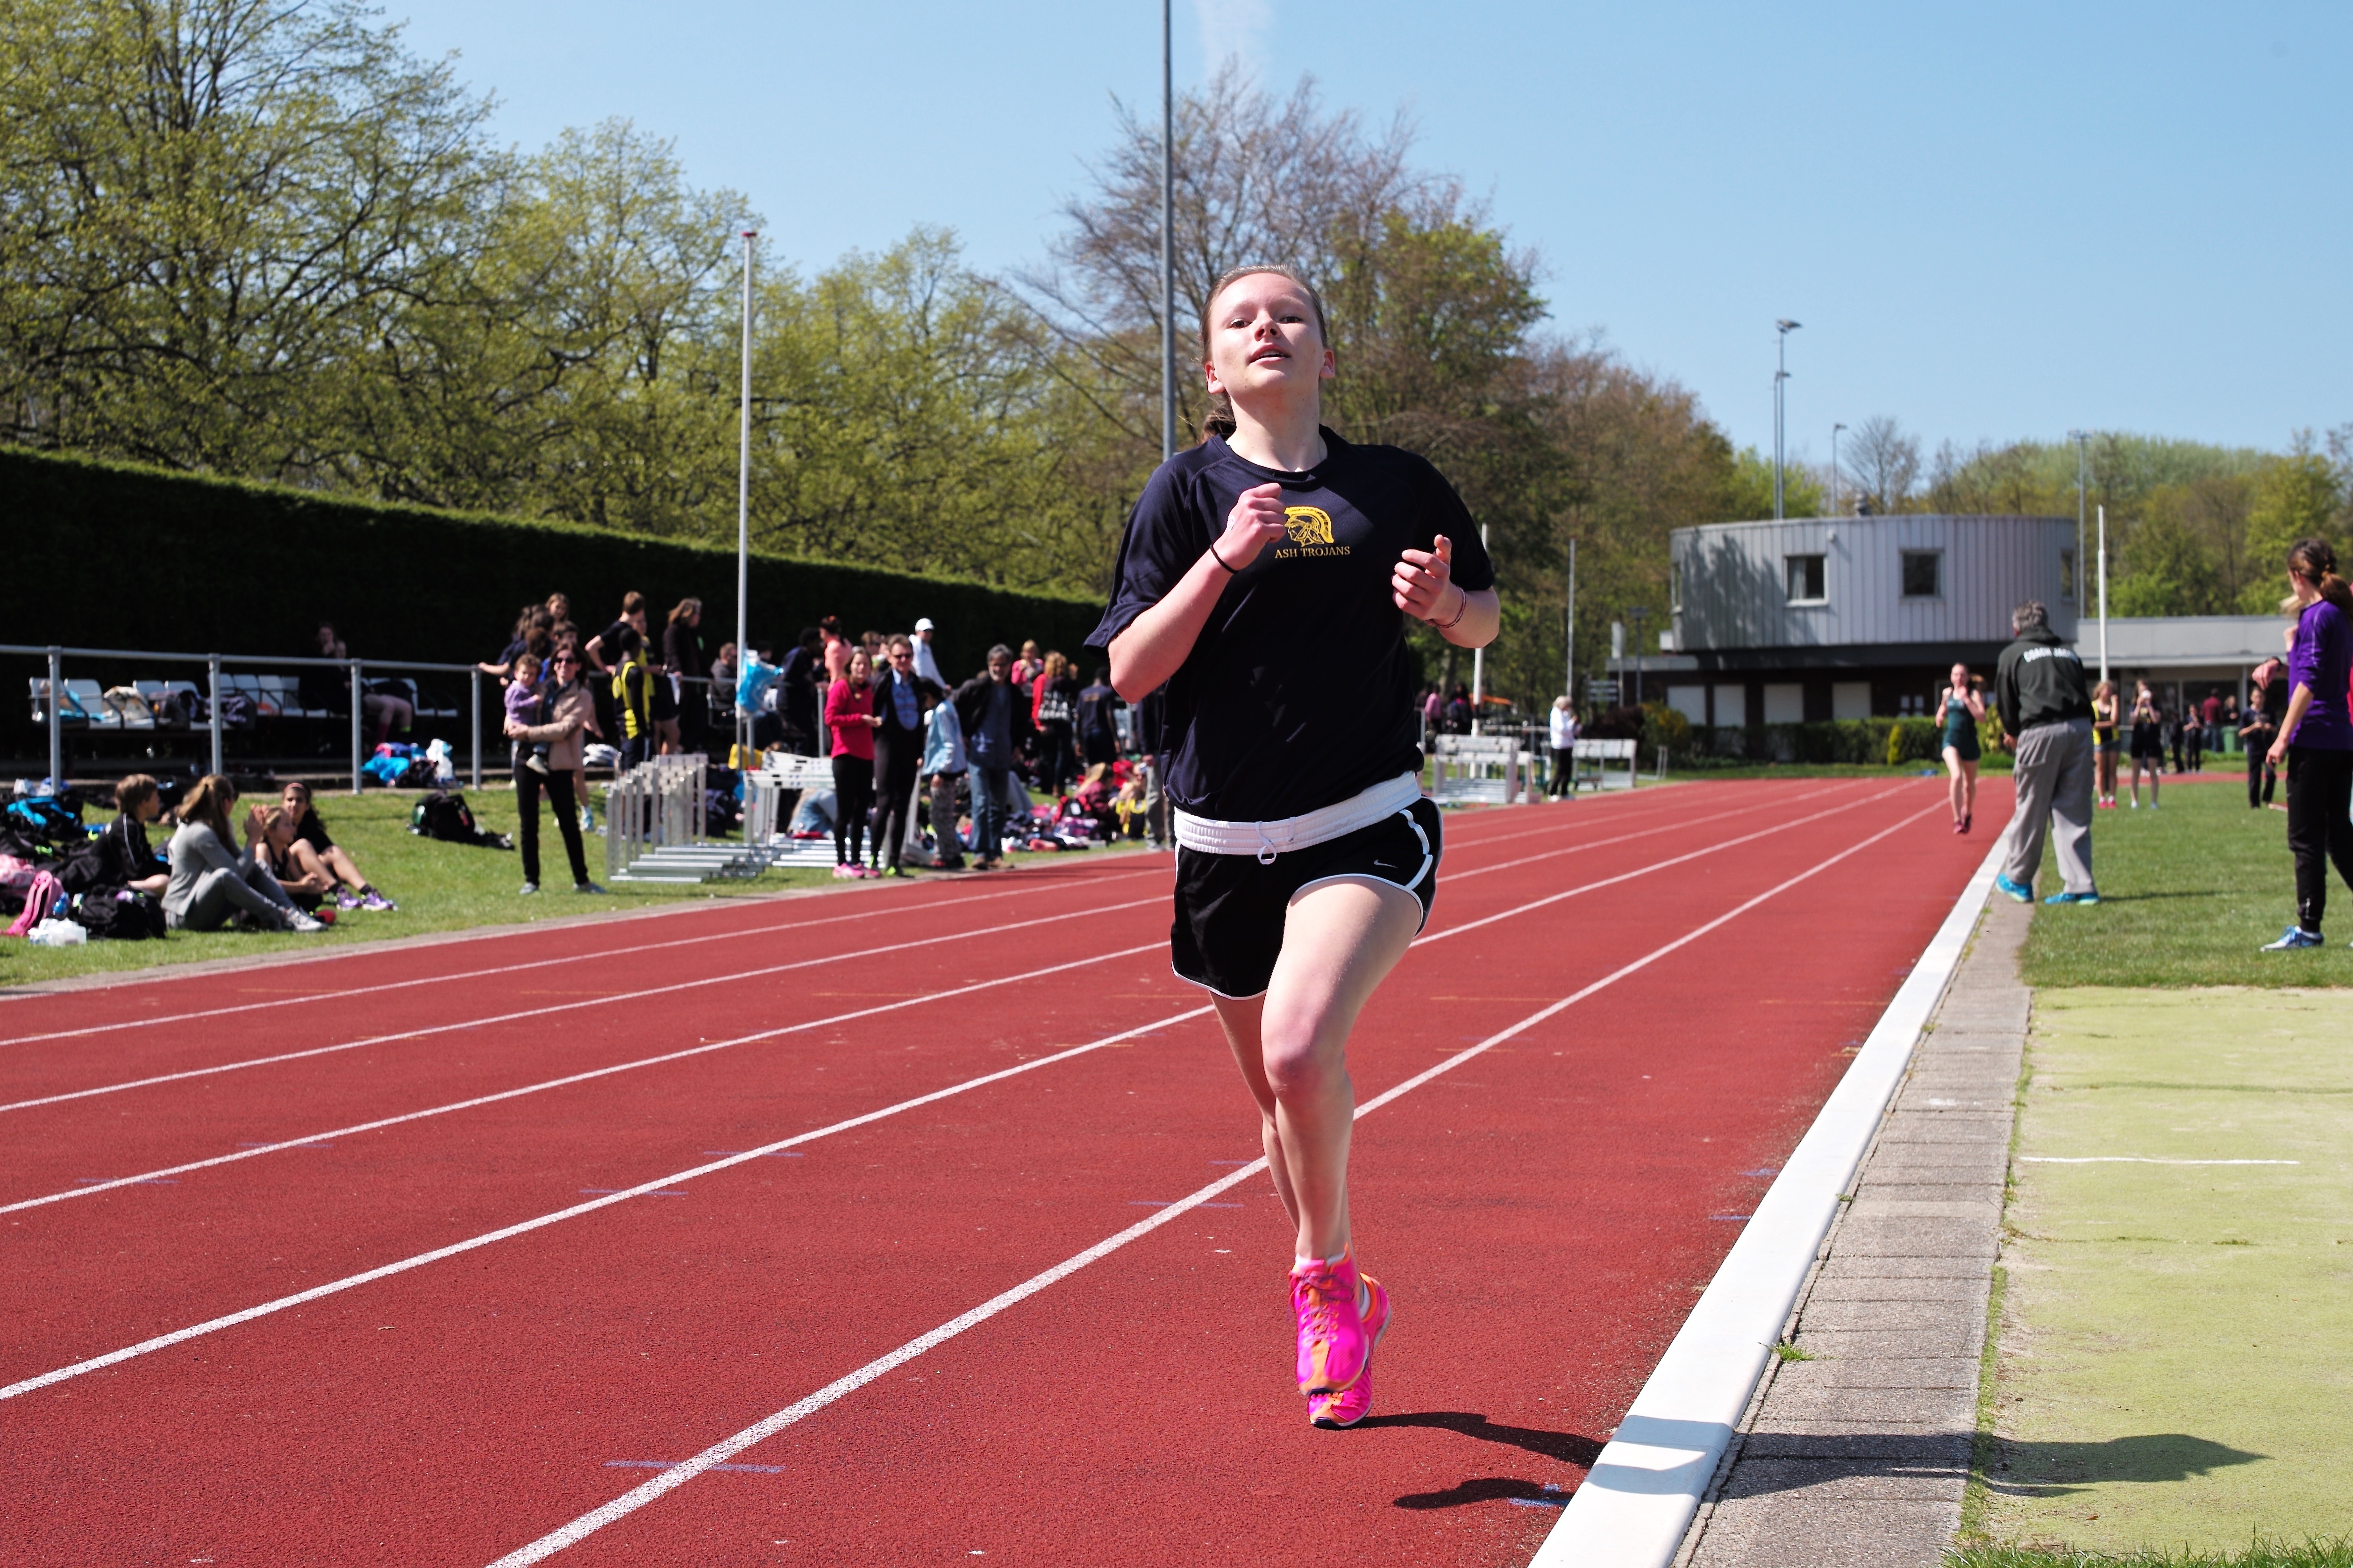
track, running, run, runner, ash, race, competition, holland, hague, netherlands, international, girls, m, american, sports, boys, 50, school, runners, junior, leica, 240, summilux, varsity, athletics, meet, sprint, physical exercise, human action, endurance sports, duathlon, track and field athletics, middle distance running, 800 metres